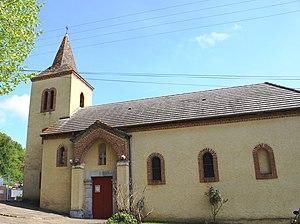
Église Saint-Martin de Sanous (Hautes-Pyrénées)
La liste des églises des Hautes-Pyrénées recense de manière exhaustive les églises situées dans le département français des Hautes-Pyrénées.
Sanous est une commune française située dans le département des Hautes-Pyrénées, en région Occitanie.